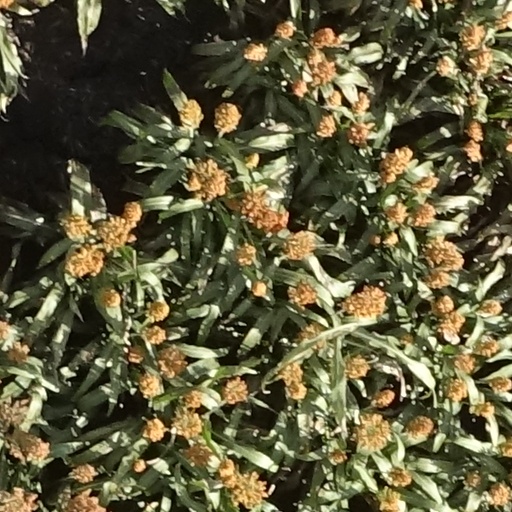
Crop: sorghum